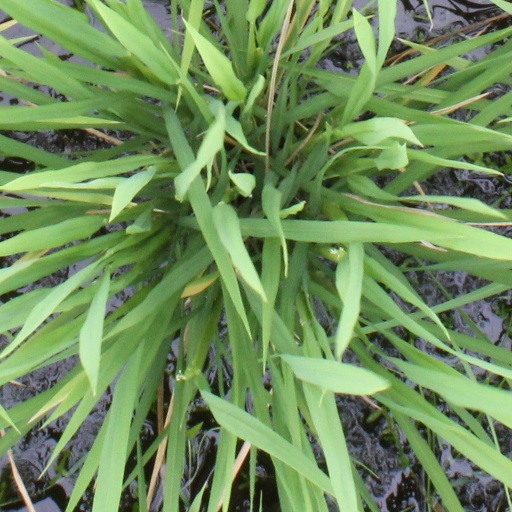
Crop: rice